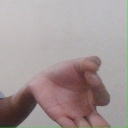
अक्षर: ज्ञ